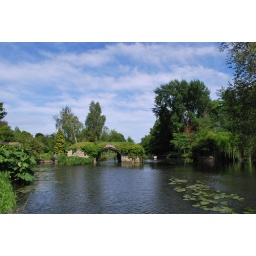
The oldest bridge over the river